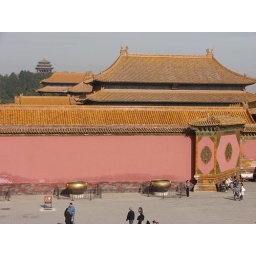
&amp;quot;Golden&amp;quot; water pots in Forbidden City